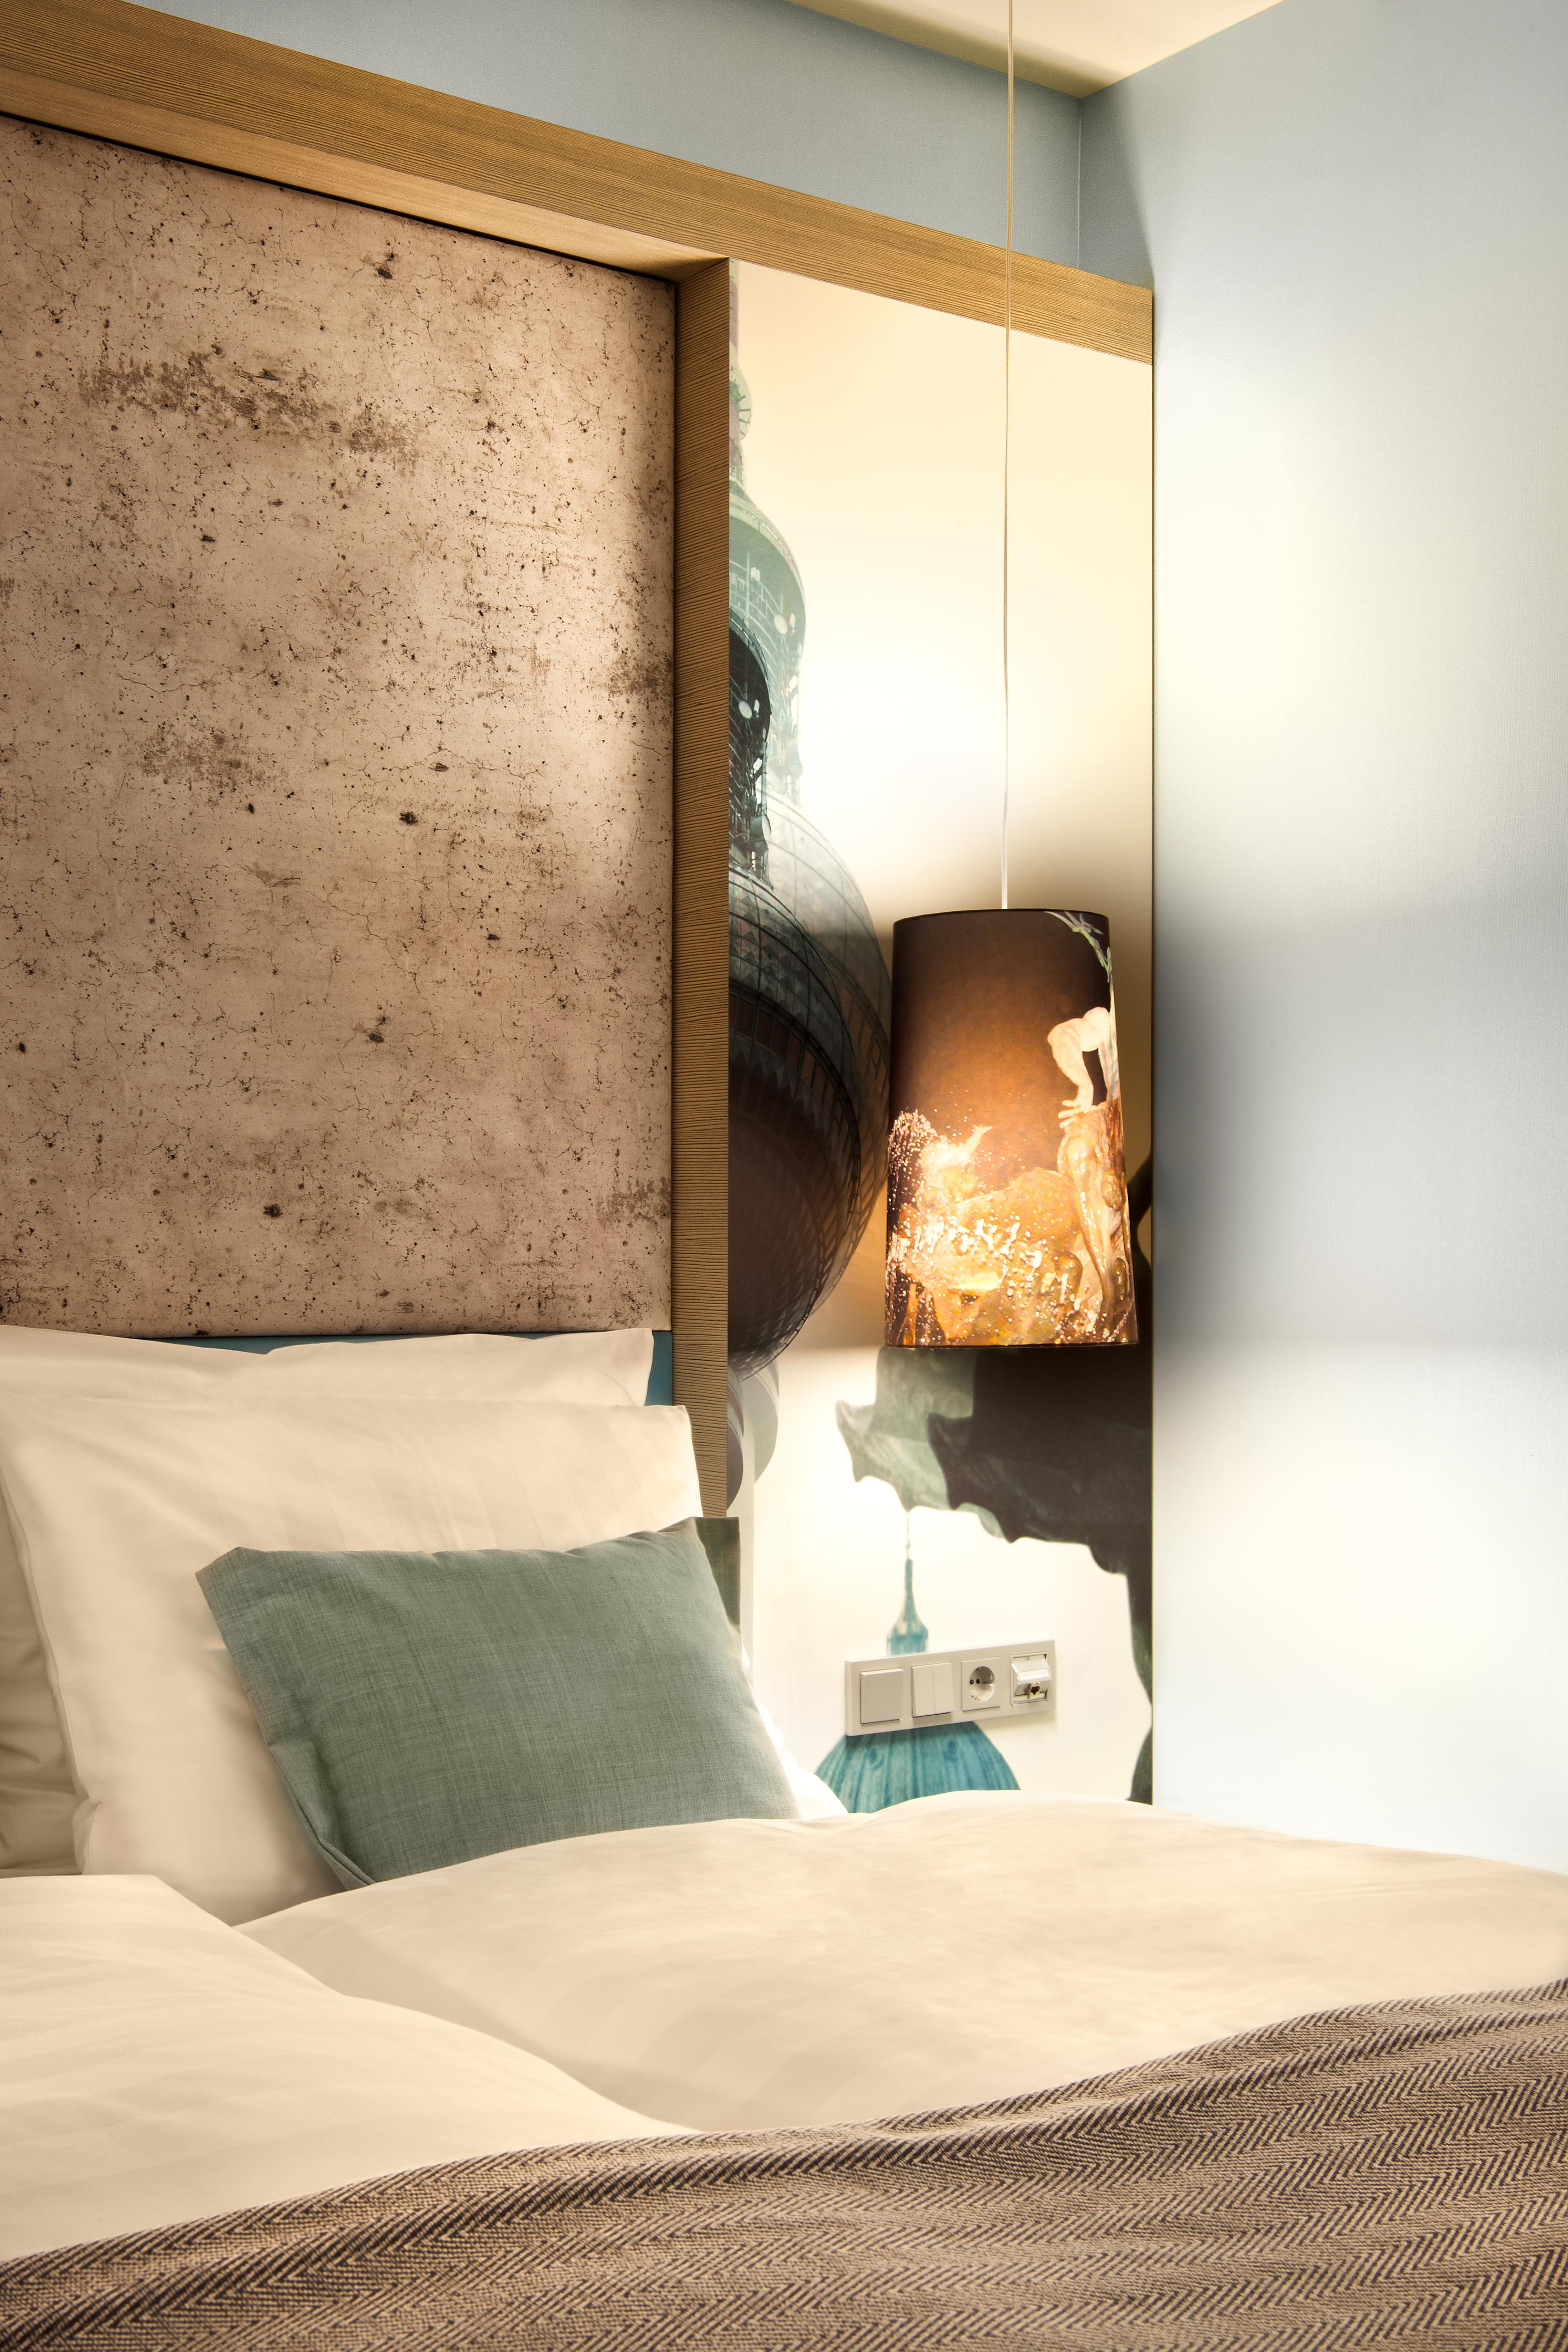
wood, floor, home, wall, color, living room, furniture, room, lighting, bedroom, interior design, design, hotel, bed, berlin, suite, alexanderplatz, flooring, window covering